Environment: real
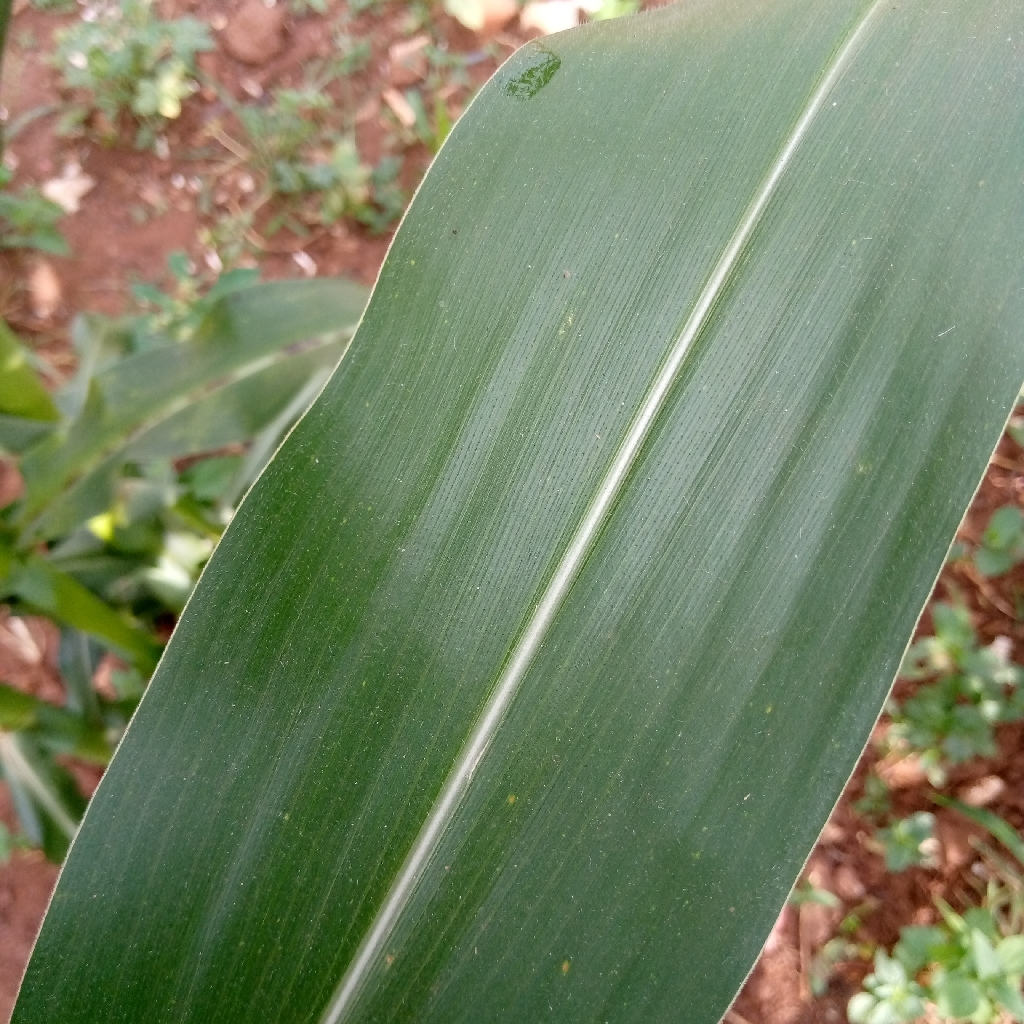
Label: healthy